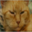
Label: cat